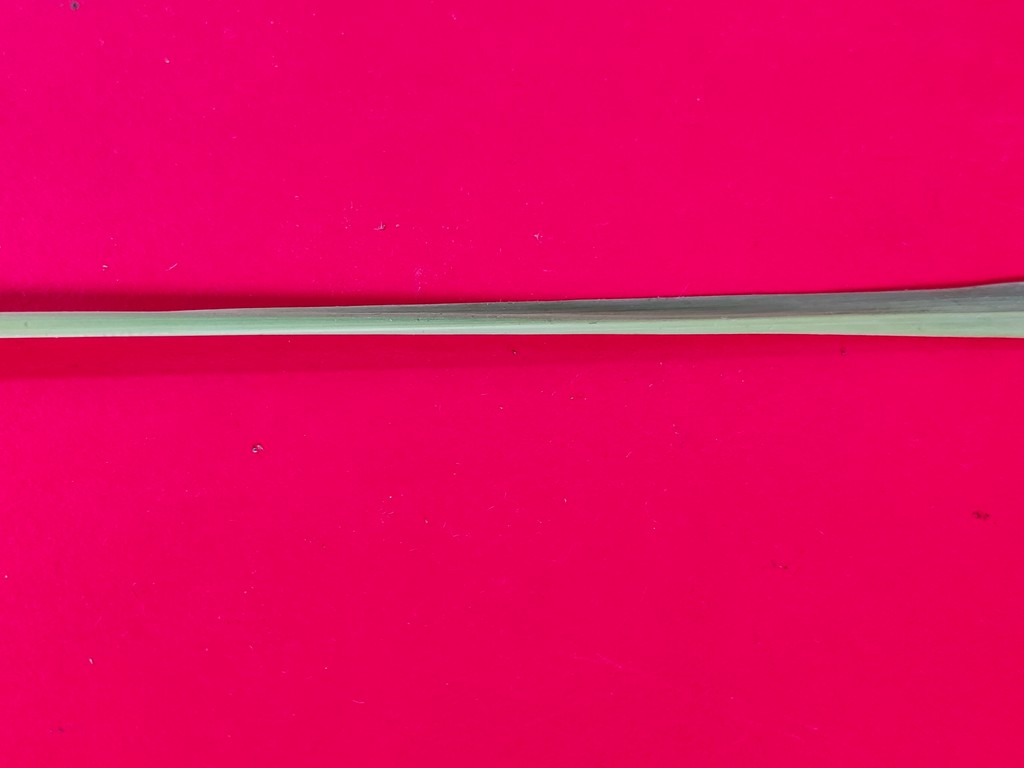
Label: Healthy